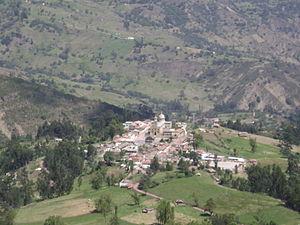
Sativasur est une municipalité située dans le département de Boyacá, en Colombie.